2009 Formula 3 Euro Series

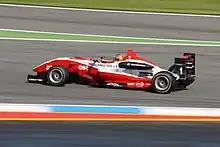
Jules Bianchi was series champion, scoring a total of nine victories during the season.

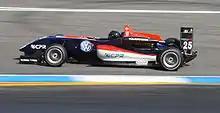
Tiago Geronimi at the Hockenheimring.

The 2009 Formula 3 Euro Series season was the seventh championship year of the Formula 3 Euro Series. The series consisted of ten double-header meetings beginning at Hockenheim on 16 May and ending at the same venue on 25 October. Jules Bianchi claimed the title for ART Grand Prix, winning his eighth race of the season at Dijon-Prenois.